Theatre of Tragedy

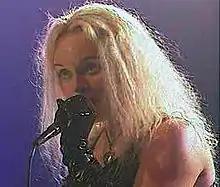
Liv Kristine was the lead singer of Theatre of Tragedy from their formation in 1993 to 2003.

In 1994, their first studio demo was recorded, and in 1995, the debut album "Theatre of Tragedy" was released, followed by "Velvet Darkness They Fear" in 1996 and the "A Rose for the Dead" EP in 1997, which contained unreleased material from "Velvet Darkness They Fear". Arguably, the band reached the apogee of its career in 1998, with the release of the critically acclaimed album "Aégis".